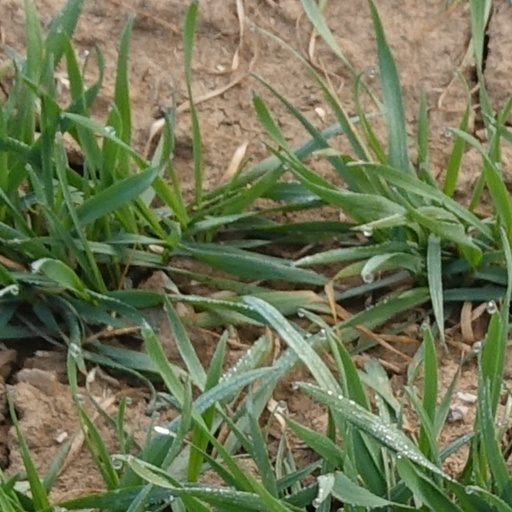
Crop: wheat